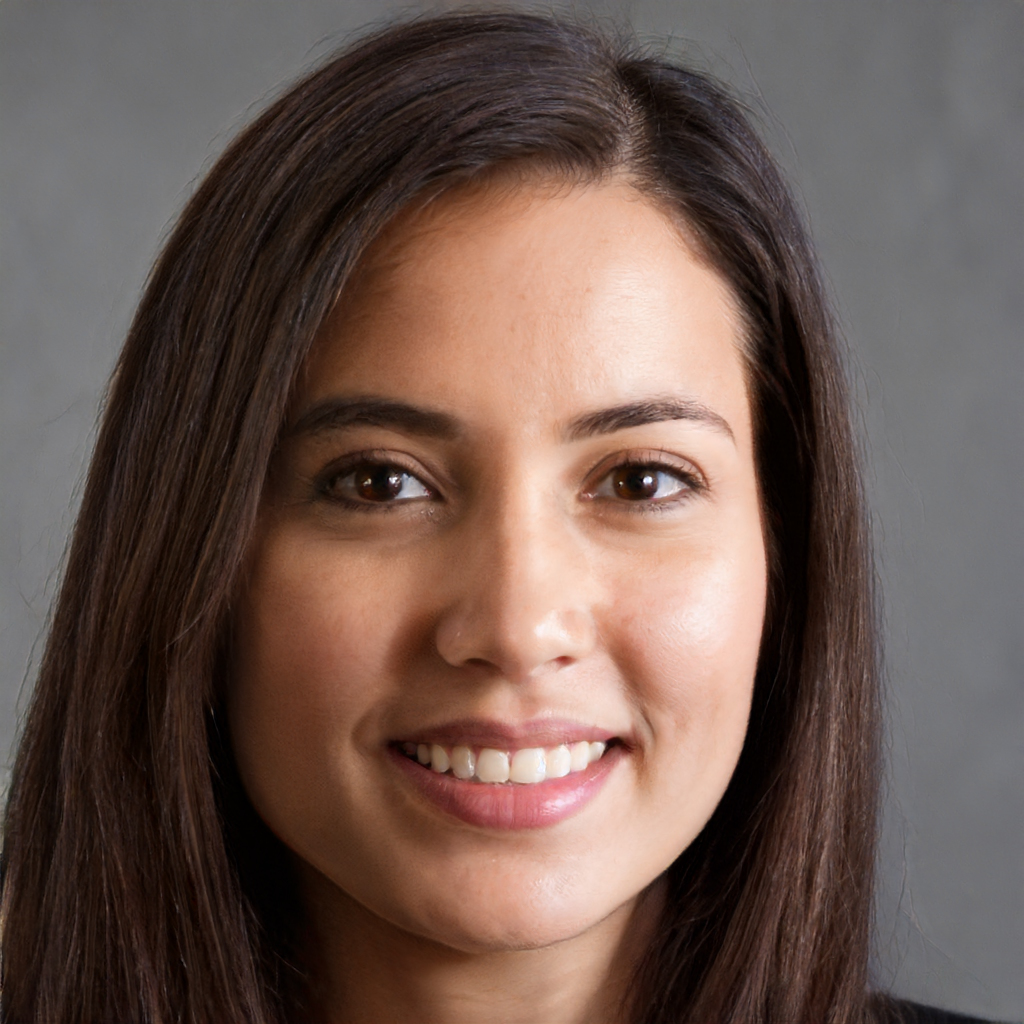
Gender: Female